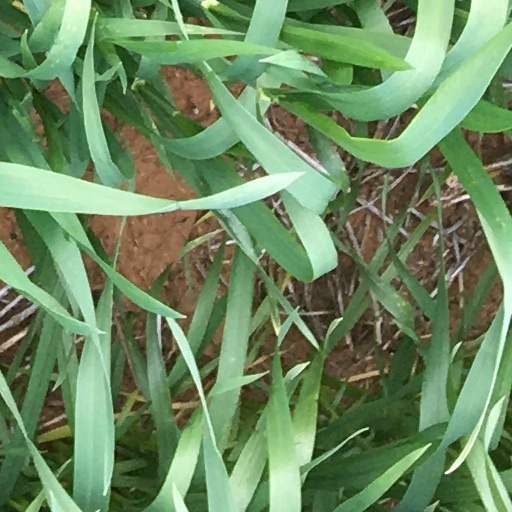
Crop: wheat